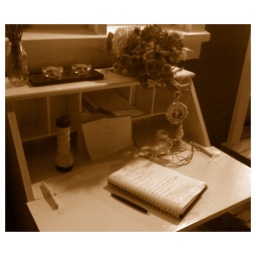
Vintage sign in desk